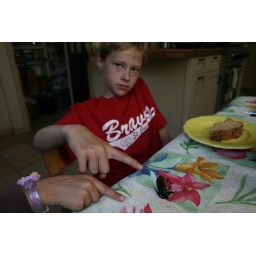
Giant bug found in kitchen sink